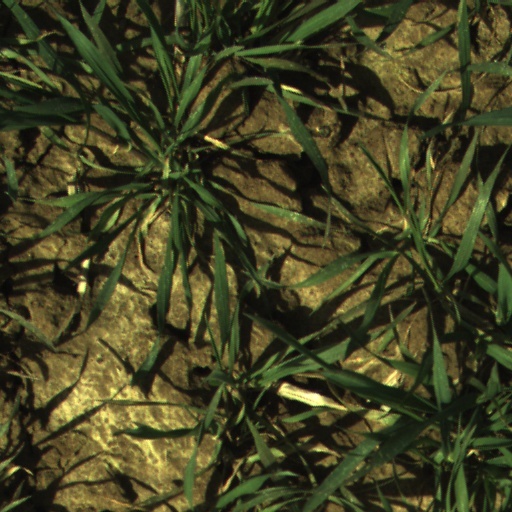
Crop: wheat